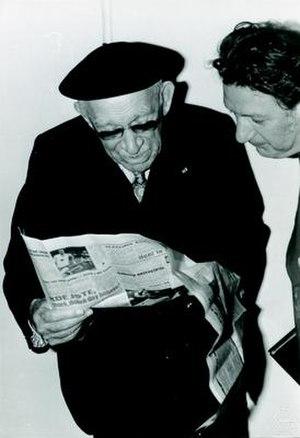
L’École centrale de Lille est l'une des cinq plus anciennes écoles d'ingénieurs de France dont les anciens élèves sont cofondateurs de la fédération des associations et sociétés françaises d'ingénieurs diplômés, parmi les 205 écoles d'ingénieurs françaises accréditées au 1ᵉʳ septembre 2019 à délivrer un diplôme d'ingénieur.
Joseph Kampé de Fériet est le fondateur de l'Institut de mécanique des fluides de Lille en 1930. De 1919 à 1969, il est aussi professeur de mécanique à la Faculté des Sciences de Lille, professeur de mécanique, mécanique des fluides, aérodynamique, théorie de l’information et cybernétique à l'Institut industriel du Nord.
Villeneuve-d’Ascq est une commune française et une technopole, située dans le département du Nord, en région Hauts-de-France. Elle fait partie de la Métropole européenne de Lille.
L’université de Lille est une université française publique située à Lille. Avec près de 75 000 étudiants, elle est l'une des plus grandes universités francophones. Étalée sur cinq principaux campus de la métropole lilloise, ses 23 composantes proposent des formations réparties en quatre grands domaines : Arts, lettres, langues, sciences humaines et sociales ; Droit, économie, gestion ; Santé ; Sciences et technologies.